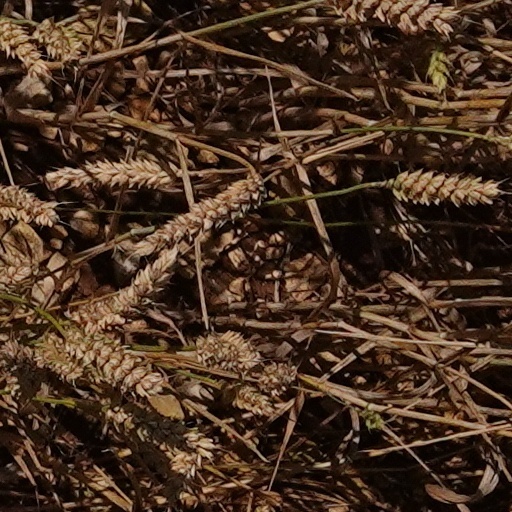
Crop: wheat